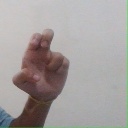
अक्षर: अ